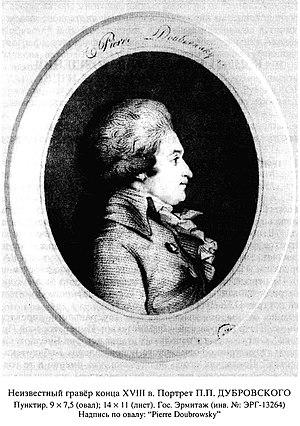
Piotr Petrovitch Doubrovski, est un diplomate russe qui fut en poste à Paris pendant la Révolution française. À ce titre, il put acquérir un grand nombre de manuscrits du Moyen Âge issus, entre autres, de la dispersion des biens de l’abbaye de Saint-Germain-des-Prés, vendue comme Bien National. Ces manuscrits forment aujourd'hui un fonds important de la Bibliothèque nationale russe.